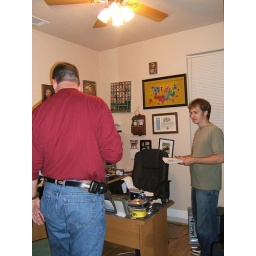
these walls will be coming down, since we both park our cars in the garage